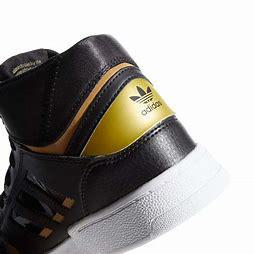
Brand: adidas
Model: originals Adidas Originals Drop Step